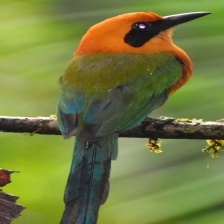
Species: RUFUOS MOTMOT
Scientific name: BARYPHTHENGUS MARTII